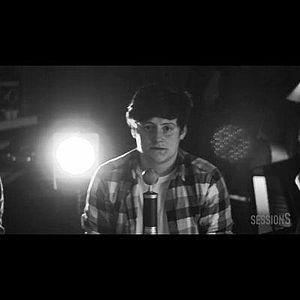
Luke Christopher Jackson est un boxeur australien né le 1ᵉʳ janvier 1985.